Tōkai, Aichi

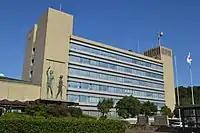
Tōkai city hall

Tōkai has a mayor-council form of government with a directly elected mayor and a unicameral city legislature of 22 members. The city contributes two members to the Aichi Prefectural Assembly. In terms of national politics, the city is part of Aichi District 8 of the lower house of the Diet of Japan.